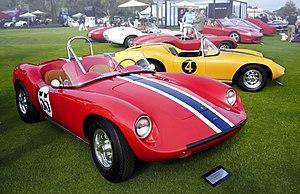
Monterey Car Week est une semaine d'août au cours de laquelle un certain nombre d'événements liés à l'automobile se déroulent à Monterey et dans les environs, en Californie.